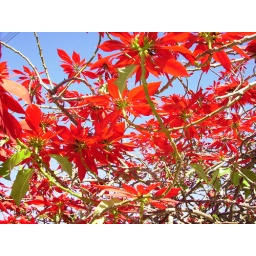
more pretty blue sky and flowers in bankstown